2suit

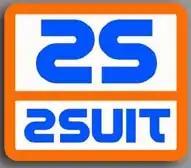
Logo emblem designating spacesuit functionality as a 2suit

The 2suit (alternately 2-Suit or twosuit) ("abbrv." 2S) is a garment designed to facilitate sex in weightless environments. It has been tested in microgravity during a parabolic flight.